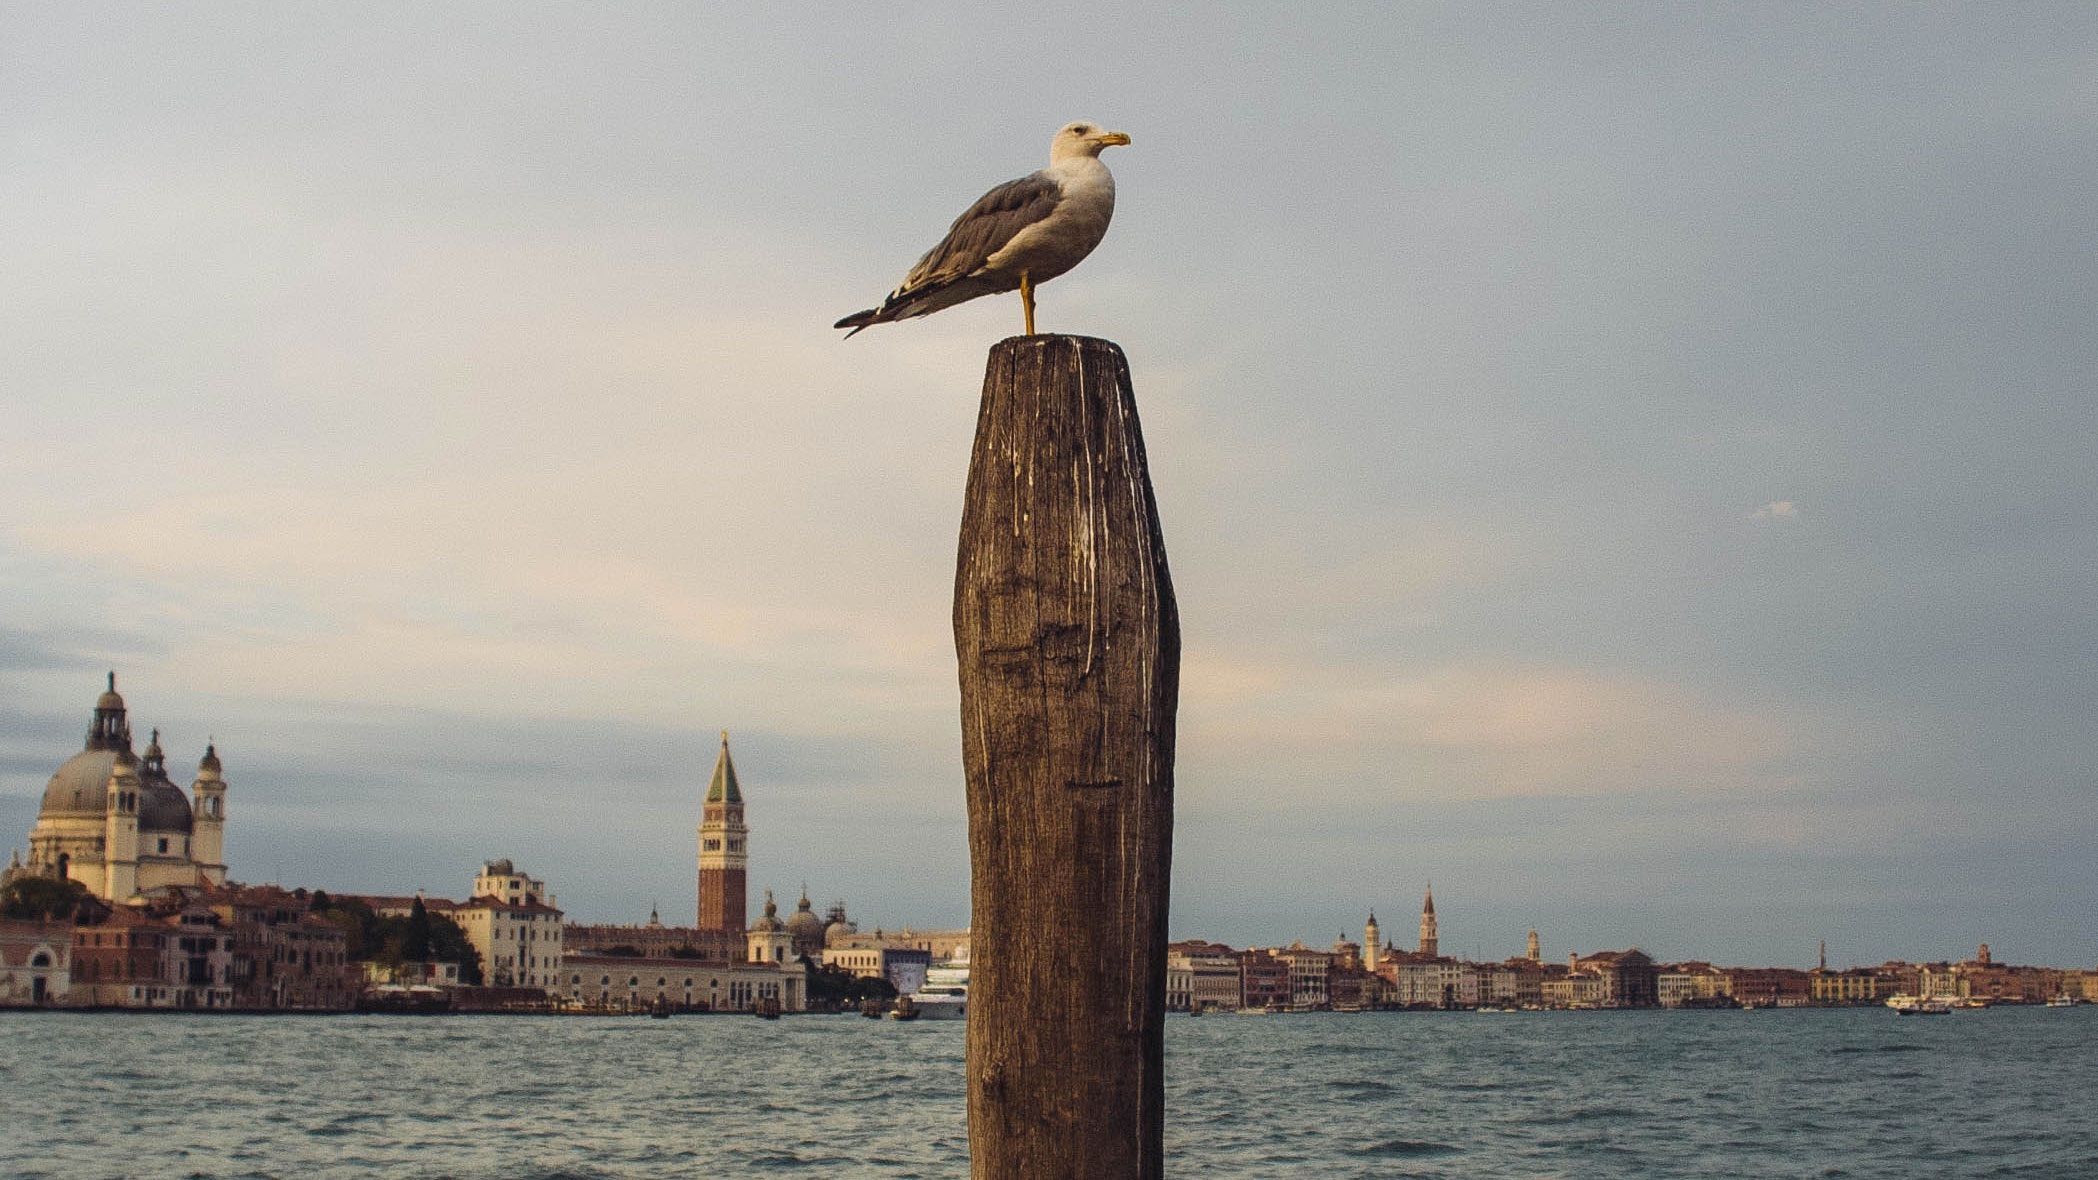
sea, coast, ocean, bird, seabird, seagull, gull, port, fauna